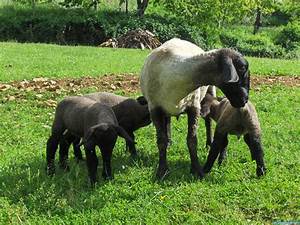
Label: pecora